Snow removal

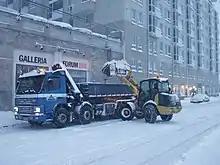
Snow in Helsinki being loaded on truck for transportation to a snow dump site

Hiring a contractor with a winter service vehicle or a shovel.